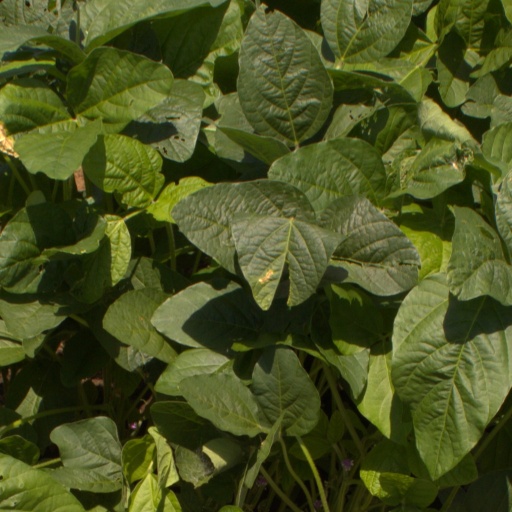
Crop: soybean